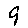
Label: 9